List of people from Montana

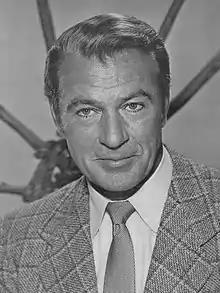
Actor Gary Cooper in 1952

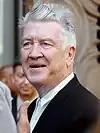
Director David Lynch in 2011

Journalists collect and disseminate information about current events, people, trends, and issues. The following individuals are prominent journalists from Montana.